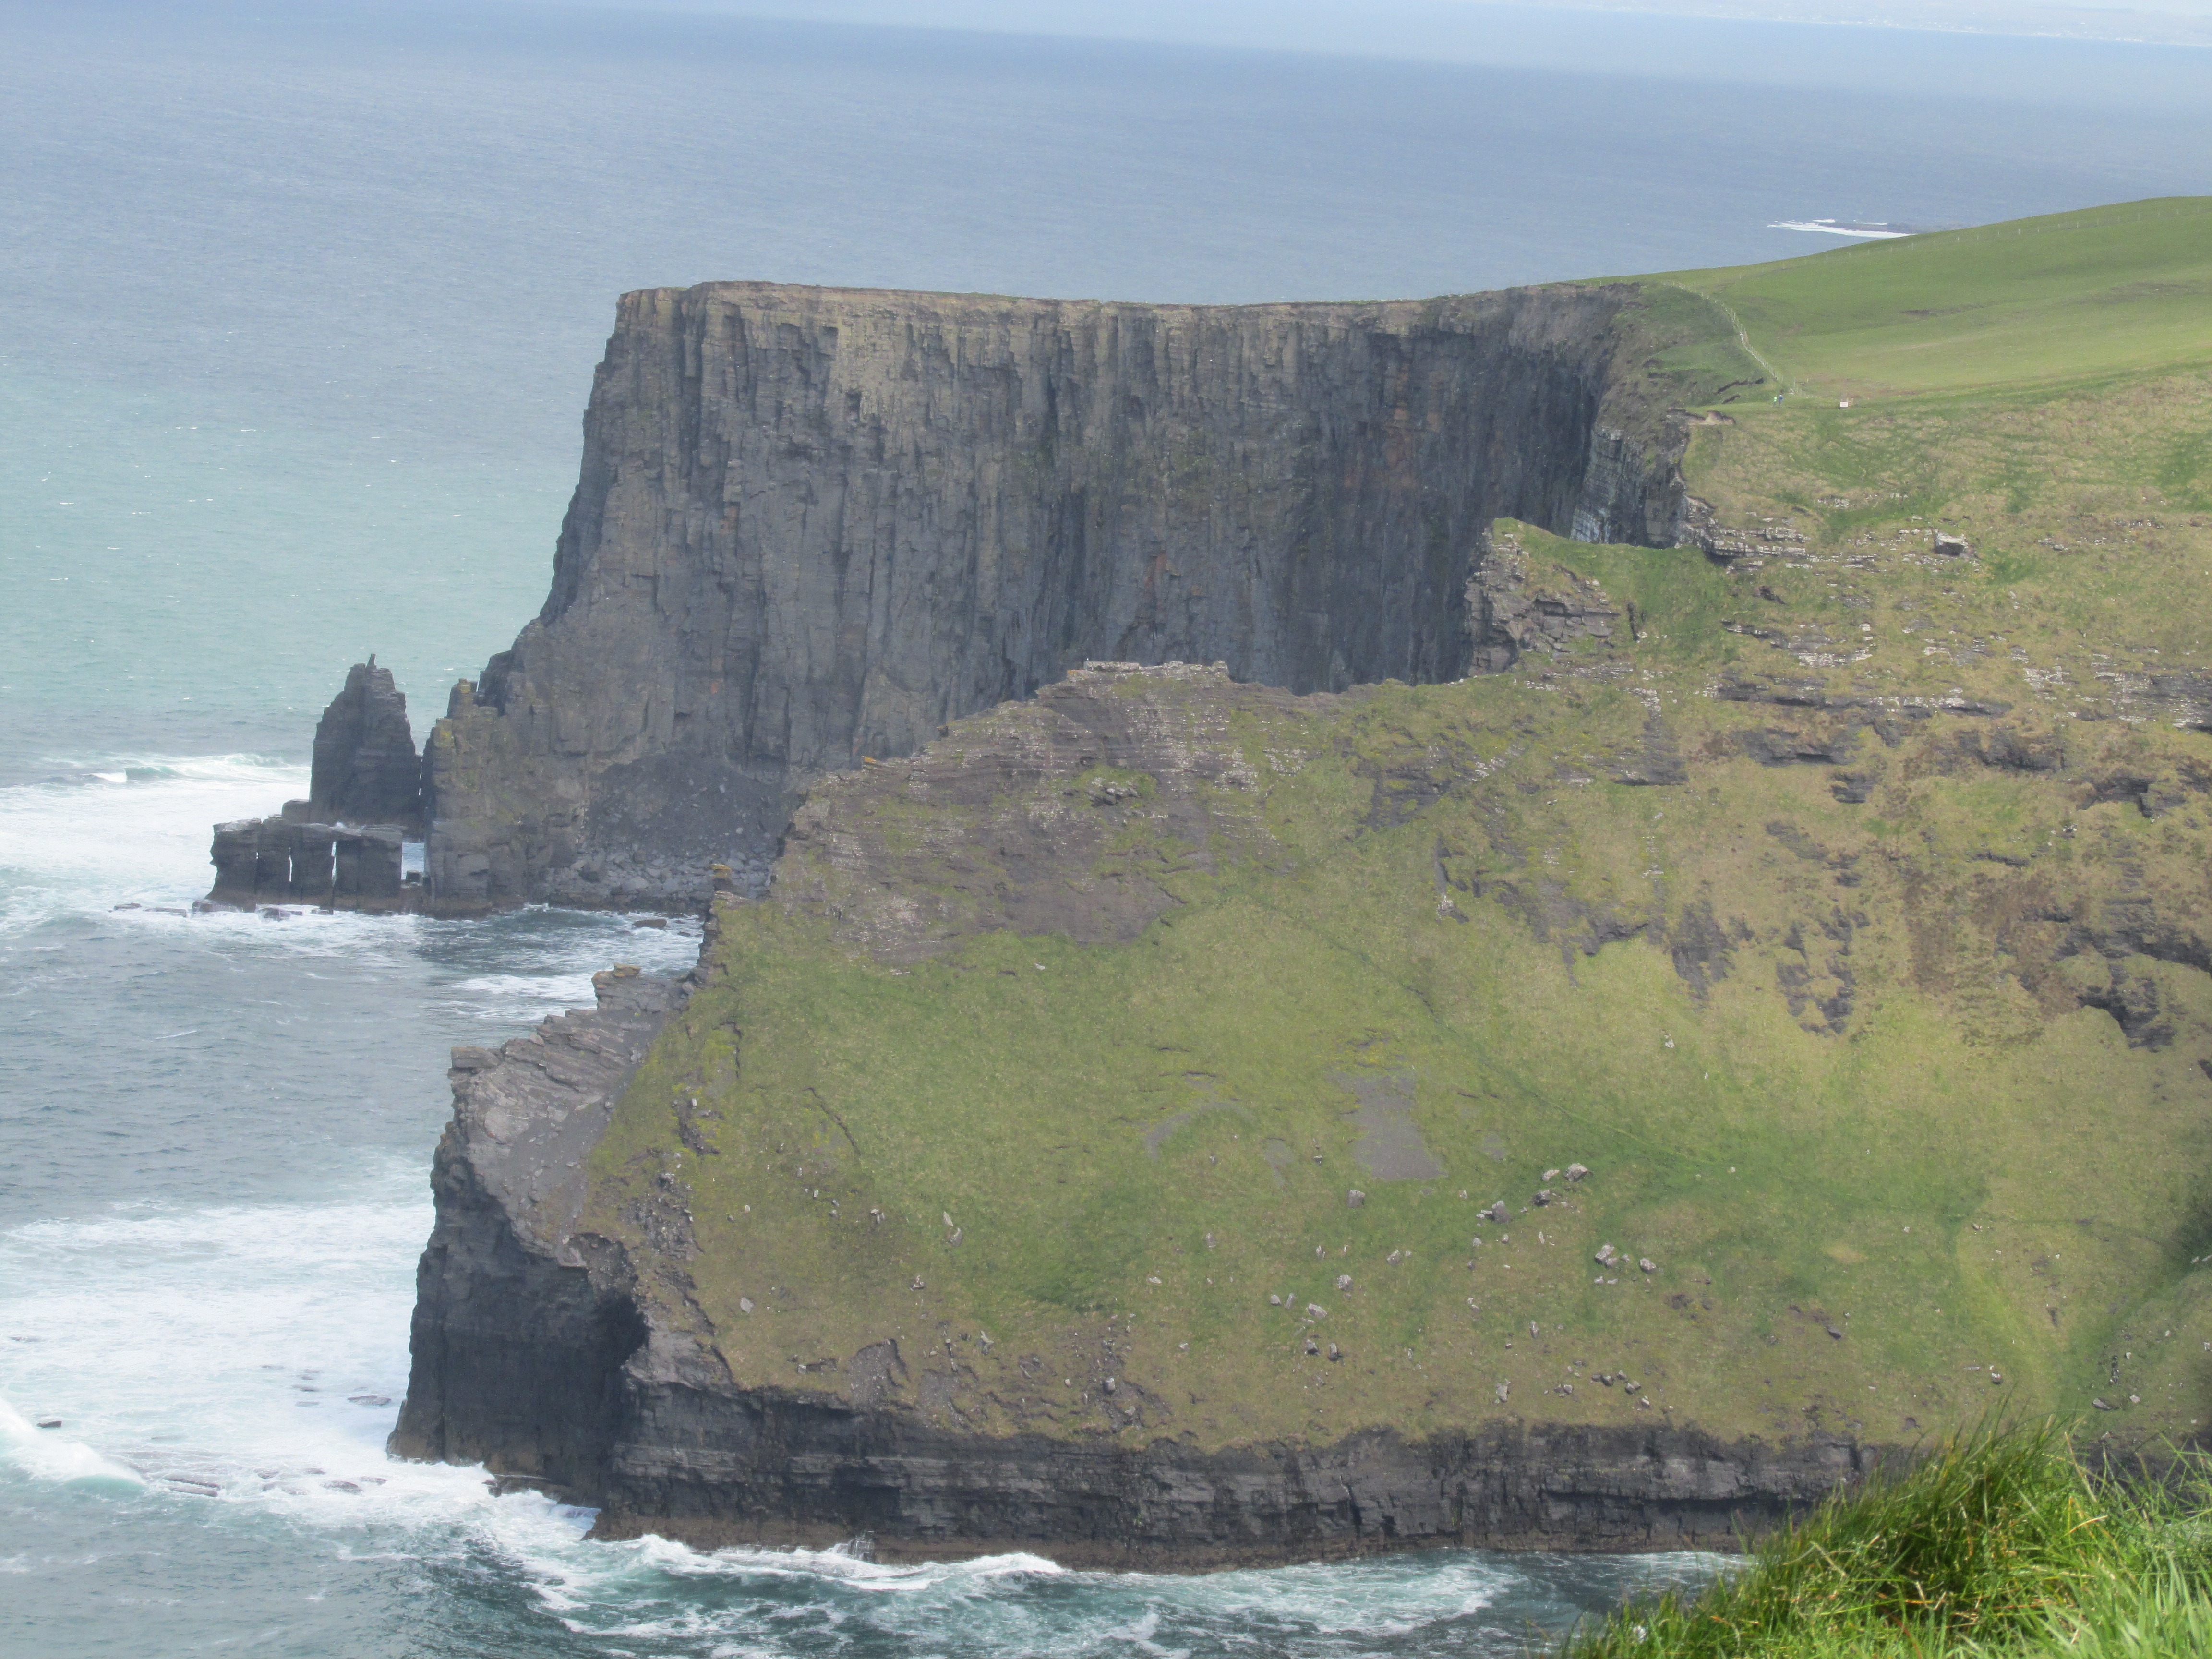
sea, coast, rock, shore, view, formation, cliff, cove, bay, fjord, stack, terrain, erosion, rocks, headland, hills, waves, geology, ireland, cape, landform, geographical feature, promontory